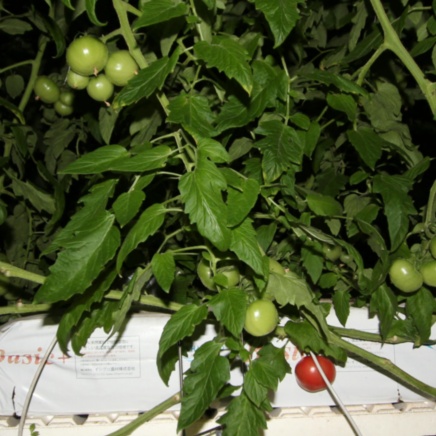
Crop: tomato